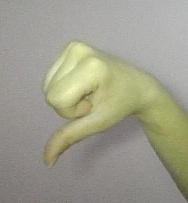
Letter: waw